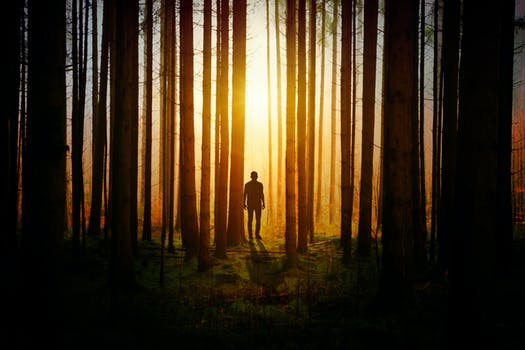
Label: No Watermark